Visual art of the United States

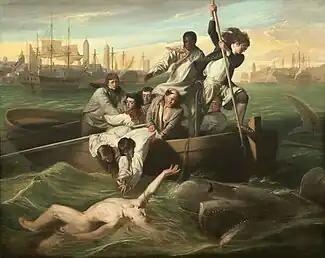
John Singleton Copley, "Watson and the Shark," (original version), 1778, National Gallery of Art, Washington, D.C.

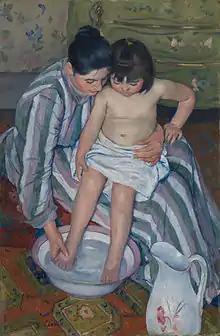
Mary Cassatt, "The Child's Bath" 1891–1892, Art Institute of Chicago

After the Declaration of Independence in 1776, which marked the official beginning of the American national identity, the new nation needed a history, and part of that history would be expressed visually. Most of early American art (from the late 18th century through the early 19th century) consists of history painting and especially portraits. As in Colonial America, many of the painters who specialized in portraits were essentially self-taught; notable among them are Joseph Badger, John Brewster Jr., and William Jennys. The young nation's artists generally emulated the style of British art, which they knew through prints and the paintings of English-trained immigrants such as John Smibert (1688–1751) and John Wollaston (active 1742–1775).